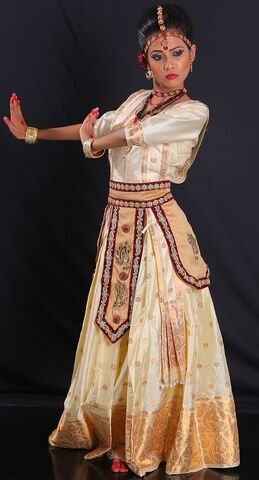
Dance form: sattriya